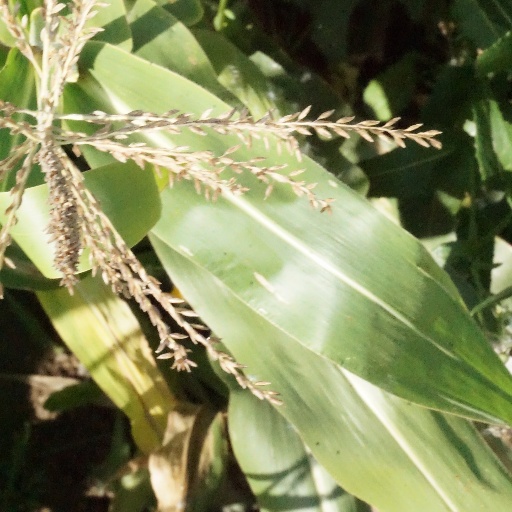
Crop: maize; corn